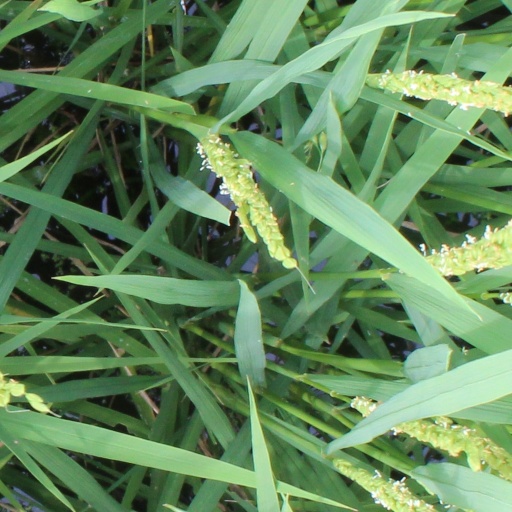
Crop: rice